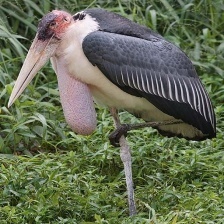
Species: MARABOU STORK
Scientific name: LEPTOPTILOS CRUMENIFER
ImageNet parent category: white_stork